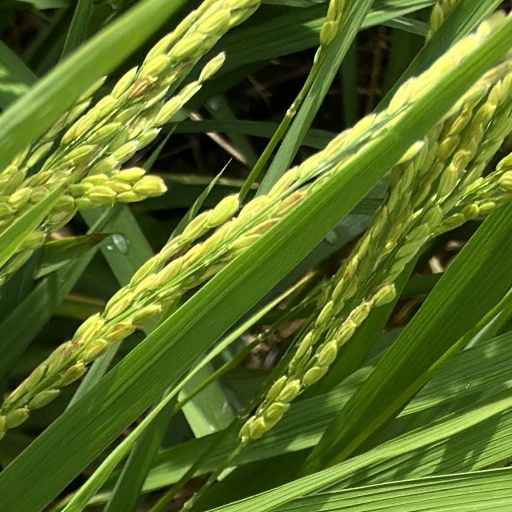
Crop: rice